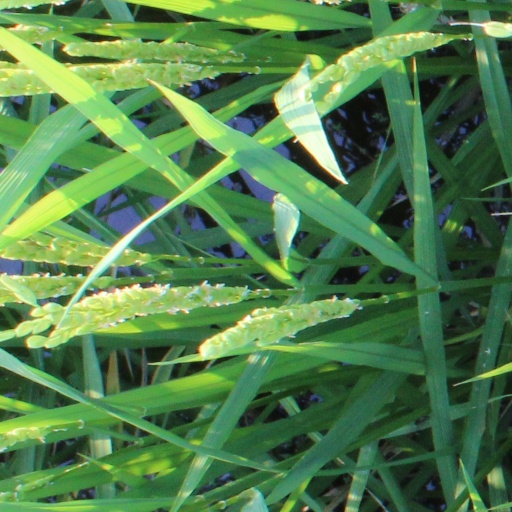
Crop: rice